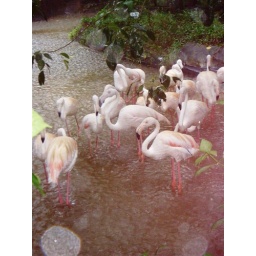
i visited the bird park in a rainy day. the birds were standing still in the rain.